Palaeochiropteryx

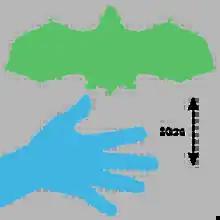
Approximate size of "Palaeochiropteryx" (wingspan: ), in comparison to an average adult male human hand.

"Palaeochiropteryx" differed little from modern bats, a surprising fact given their relative age. "Palaeochiropteryx" had wings formed from enlarged hands, even though their wings were less advanced than the modern bats. For example, they still possessed a claw in the index finger.